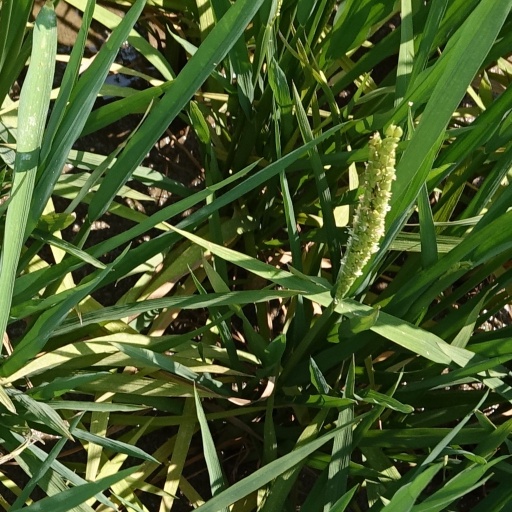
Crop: rice